University of North Alabama

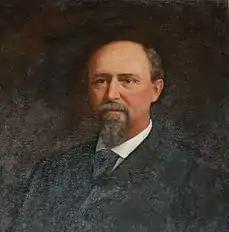
Lawrence Sullivan Ross, Texas governor from 1887 to 1891, was a graduate of Florence Wesleyan University, now the University of North Alabama.

LaGrange graduate Richard H. Rivers, after becoming president of the college, led most of the students and all but one faculty member from the mountain in late 1854 to relocate to Florence. The school was re-incorporated as Florence Wesleyan University.